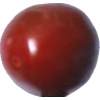
Label: tomato_cherry_maroon